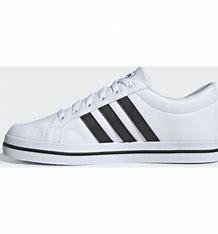
Brand: adidas
Model: neo Adidas NEO Bravada